U.S. Coast Guard Great Lakes District

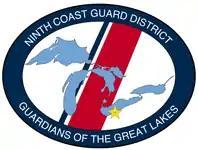
United States Coast Guard Great Lakes Icon

U.S. Coast Guard Great Lakes District (formerly District 9) is a United States Coast Guard district, based at the Anthony J. Celebrezze Federal Building, in Cleveland, Ohio. U.S. Coast Guard Great Lakes is responsible for all Coast Guard operations on the five Great Lakes, the Saint Lawrence Seaway, and surrounding states accumulating 6,700 miles of shoreline and 1,500 miles of international shoreline with Canada.